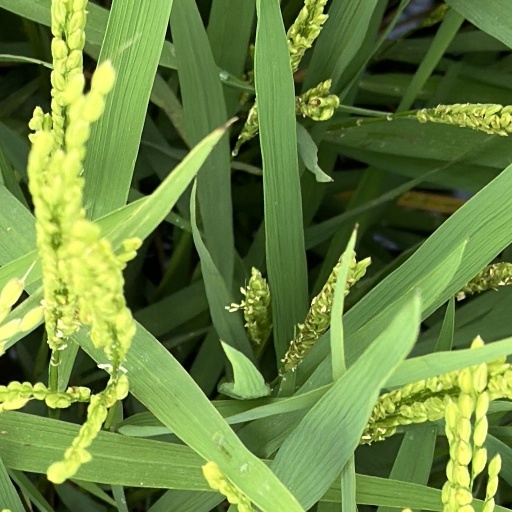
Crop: rice